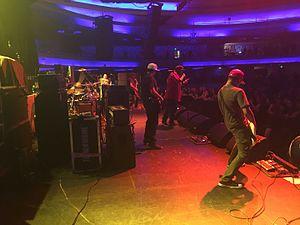
Sprung Monkey est un groupe de punk rock américain, originaire de San Diego, en Californie. Leurs chansons sont incluses dans plusieurs séries télévisées et films tels que Buffy contre les vampires et Eh mec ! Elle est où ma caisse ?, respectivement. Le groupe se sépare en 2002, mais se reforme en 2005.